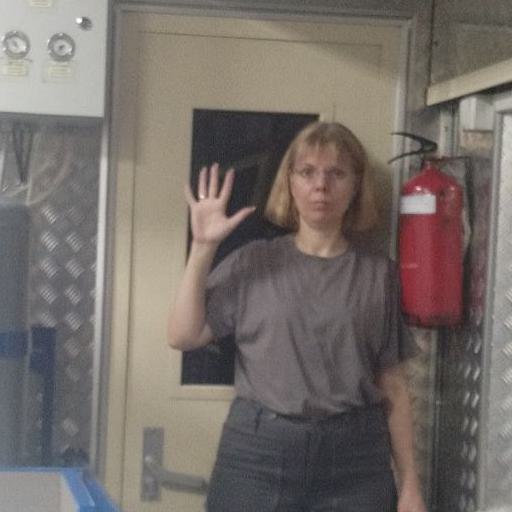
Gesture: palm